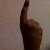
The image shows a hand gesture representing the number 1 in Indian Sign Language.